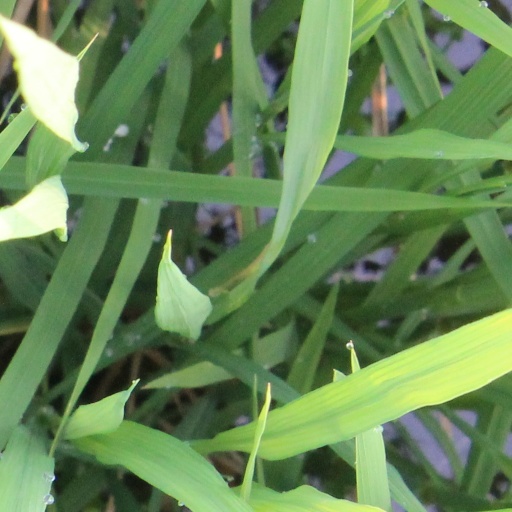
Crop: rice